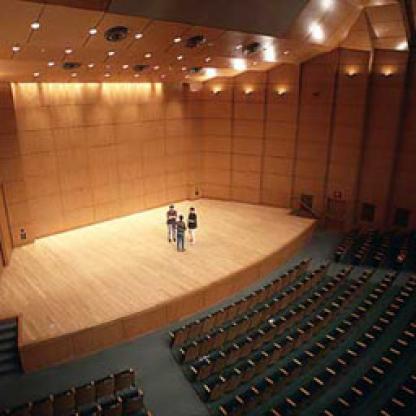
Scene: Indoor